Holy Island Waggonway

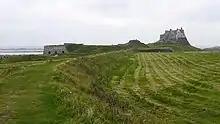
Eastern tramway embankment and Castle Point Limekilns

The Holy Island Waggonway (sometimes referred to as the Holy Island Tramway) was a network of waggonways across the island of Lindisfarne, Northumberland, England.